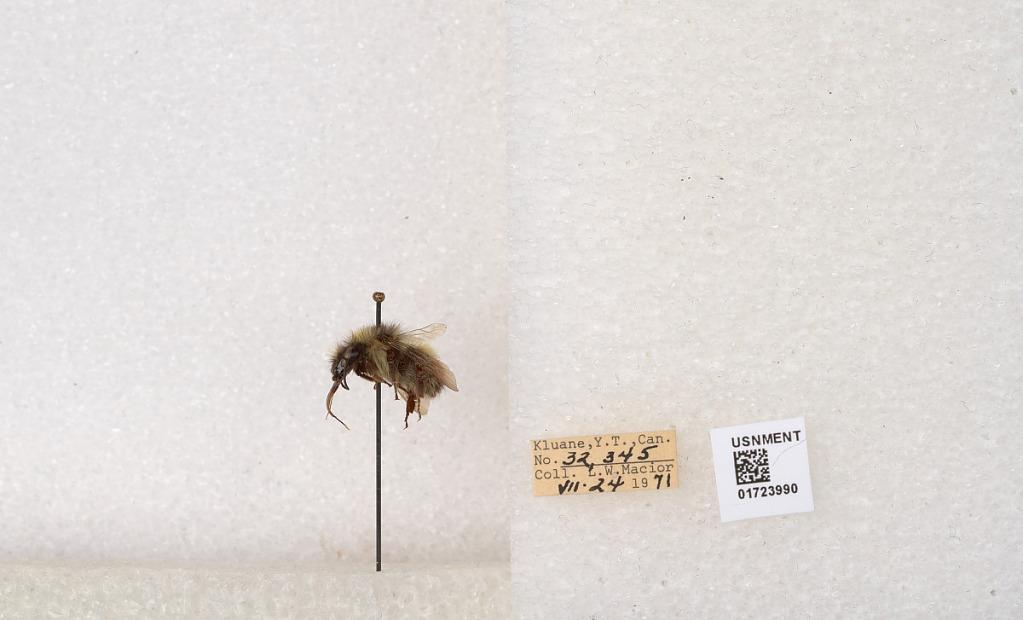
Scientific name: Bombus flavifrons Cresson
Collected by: L. Macior
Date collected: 1971-7-24
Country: Canada
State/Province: Yukon Territory
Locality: Kluane National Park and Reserve
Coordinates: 60.7493, -139.504